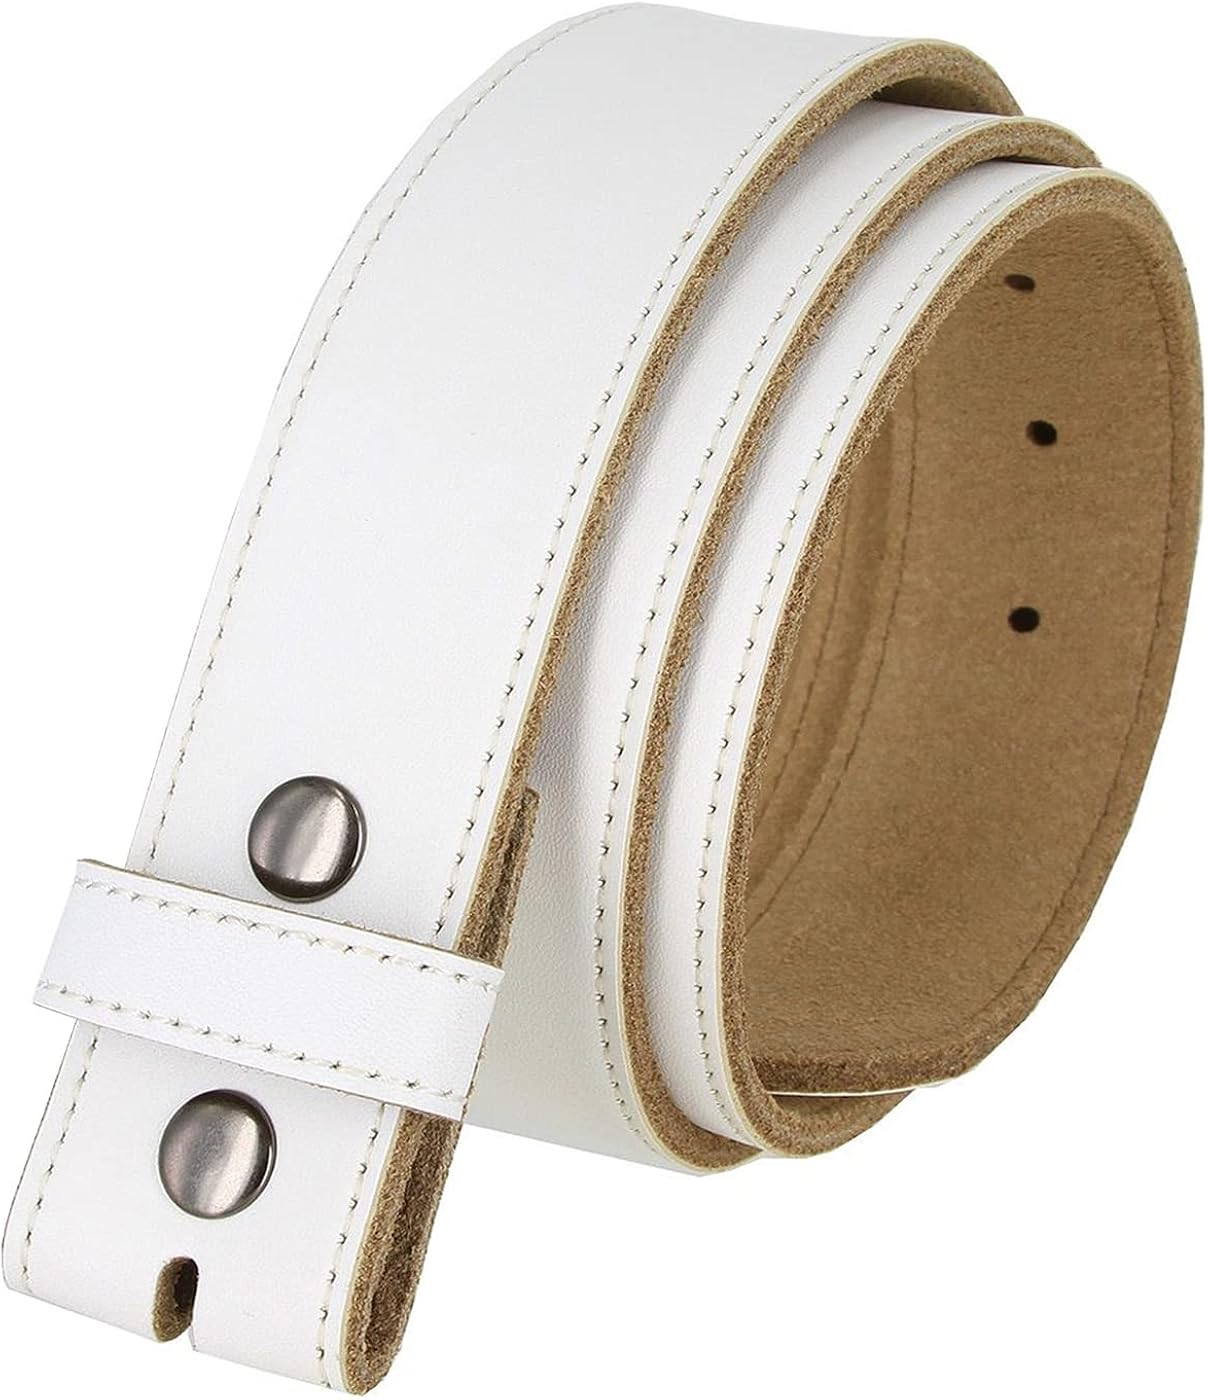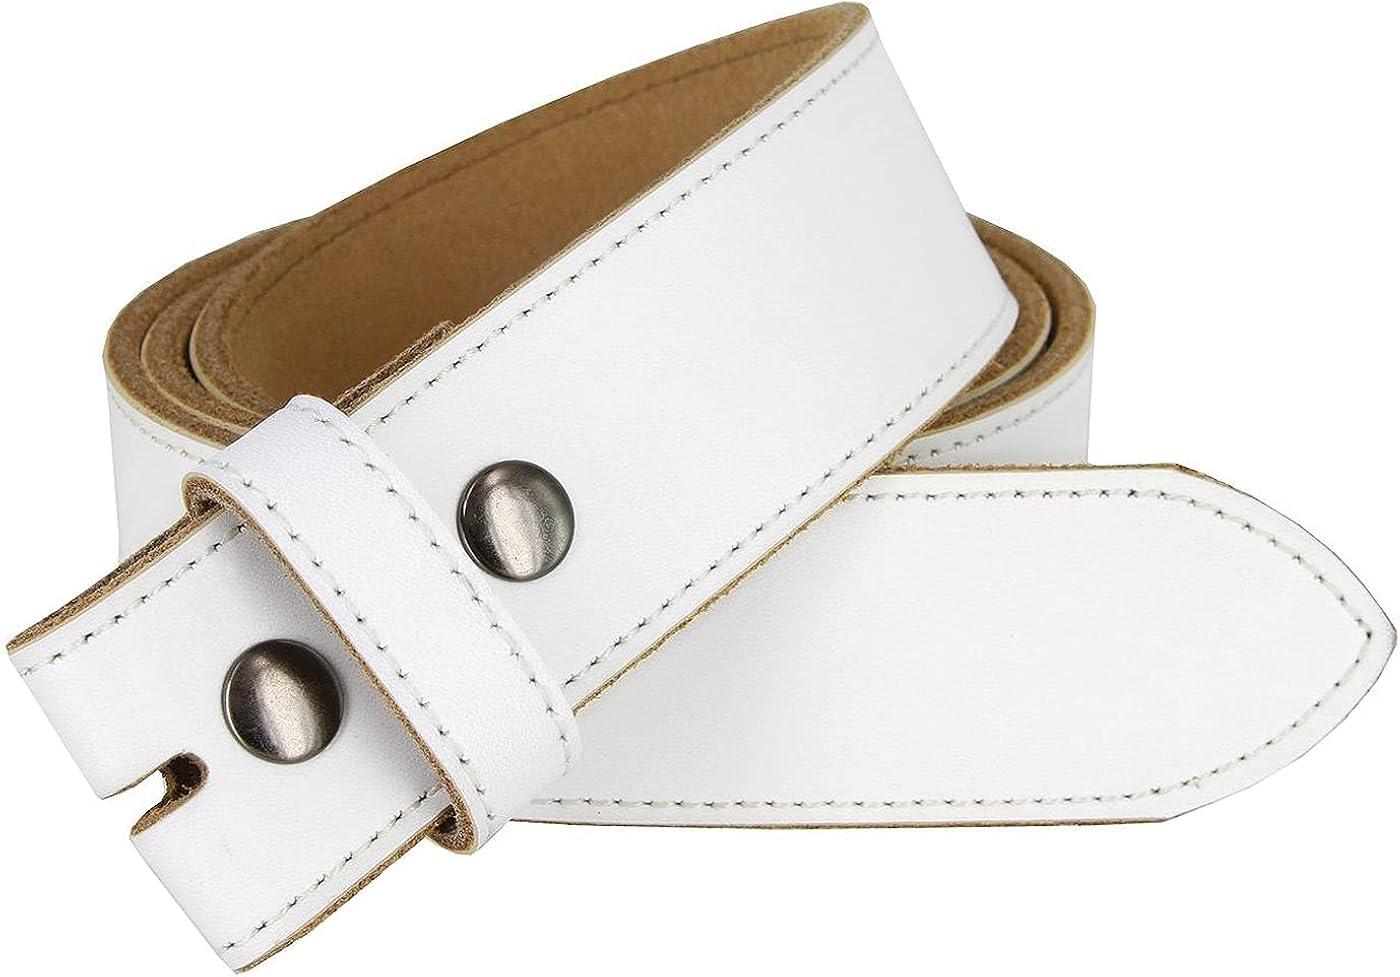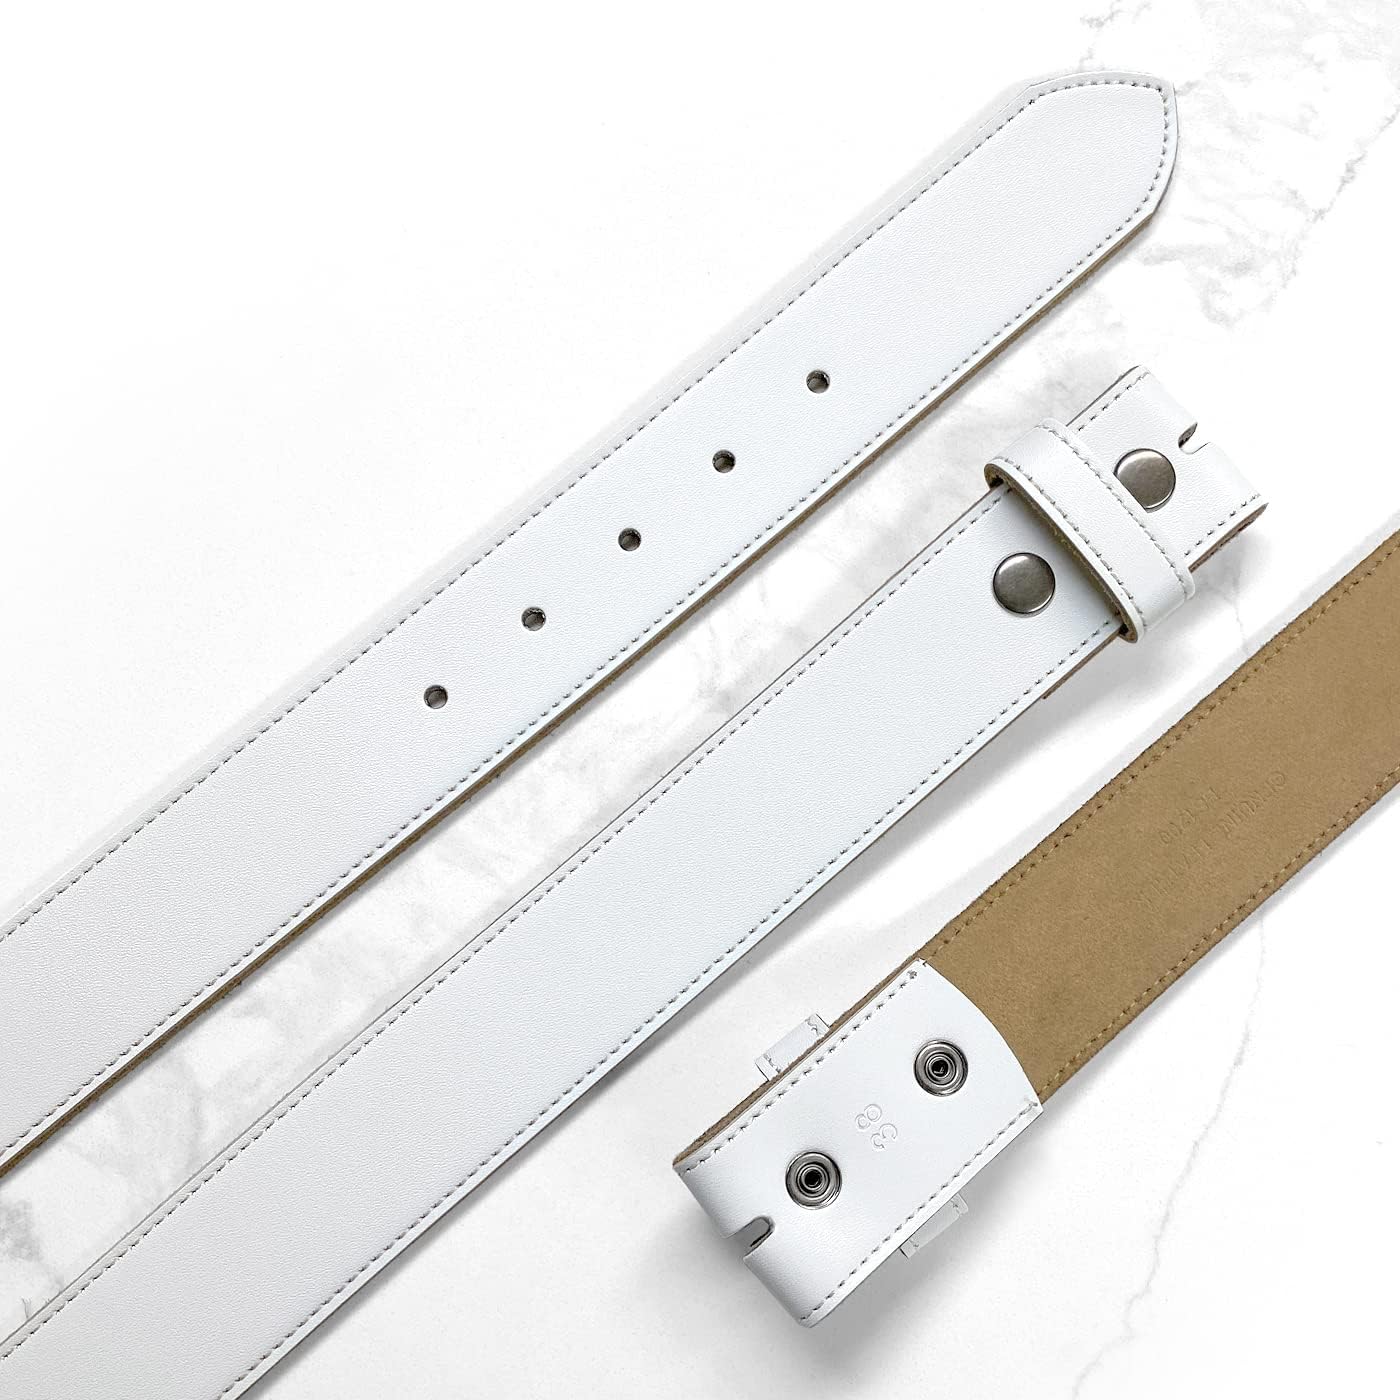
White Belt Cowhide Leather Replacement Casual Belt Strap 1-1/2"(38mm) Wide, Multi-Style Options
Category: AMAZON FASHION
Genuine Cowhide Leather belt strap with matching loop and edge stitched.Convenient snap system for interchanging buckles making it a versatile strap for different occasions.1.5 inches wide. Comes with 5 holes for plenty of room for adjustments.The white color belt strap easy to pair with casual pants.Our belts are measured from the fold where the buckle is to the middle hole. If you want to get your best size, measure a belt that works for you from the fold to the hole where you wear the belt.
Features: 100% Leather | Assembled in the U.S | Buckle closure | Wet Wipe Clean | Genuine Cowhide Leather belt strap with matching loop and edge stitched. | Convenient snap system for interchanging buckles making it a versatile strap for different occasions. | 1.5 inches wide. Comes with 5 holes for plenty of room for adjustments. | The white color belt strap easy to pair with casual pants. | Our belts are measured from the fold where the buckle is to the middle hole. If you want to get your best size, measure a belt that works for you from the fold to the hole where you wear the belt.